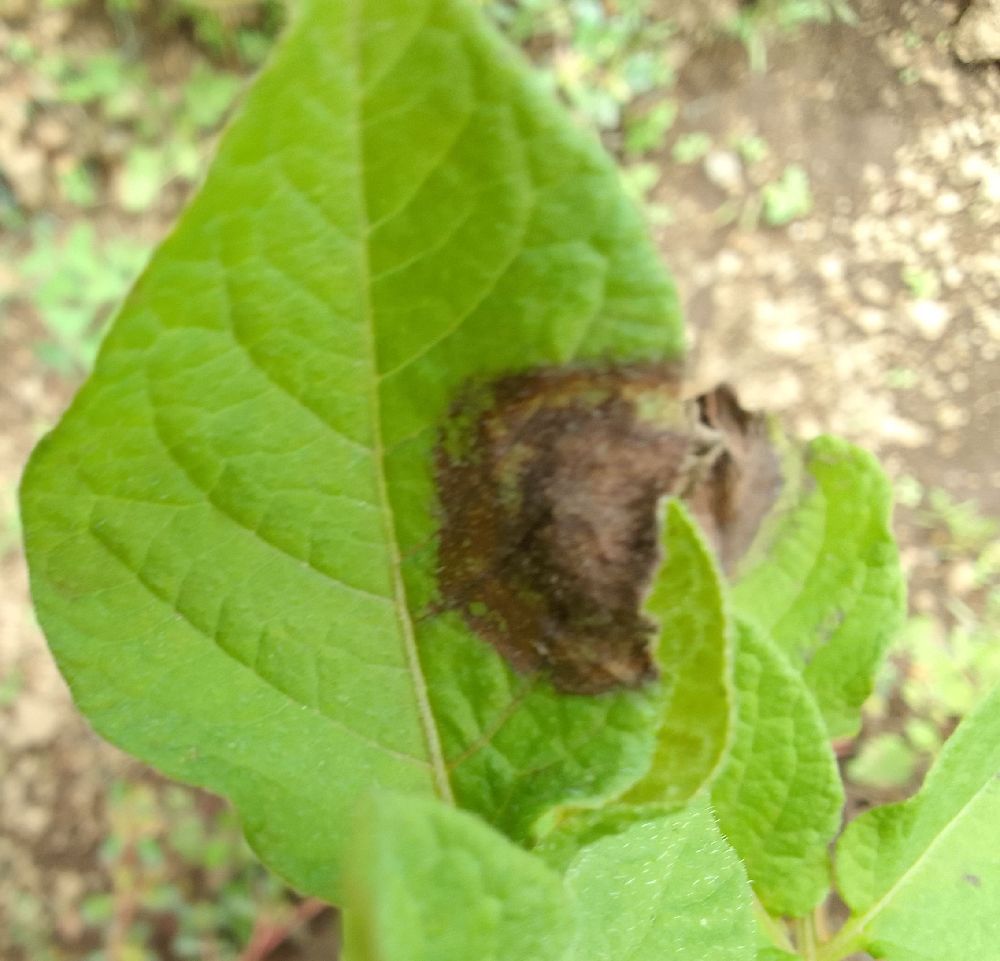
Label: Late blight